Morioka Castle

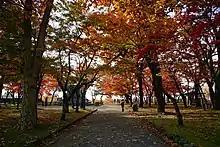
Honmaru

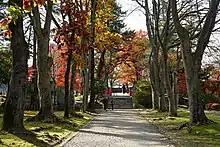
Ninomaru

Morioka Castle occupies a long and narrow elliptically shape hill approximately 300 meter long by 100 meter wide. The southeastern side faces the Nakatsu River, and formerly the main stream of Kitakami River protected the western side. As white granite was readily available in the vicinity, most of the ramparts were faced in stone, which was unusual for castles in the Tōhoku region at the time. Both the Toyotomi and Tokugawa governments encouraged the Nanbu to build a strong fortification, partly as a counter to the strength of the Date clan to the south.